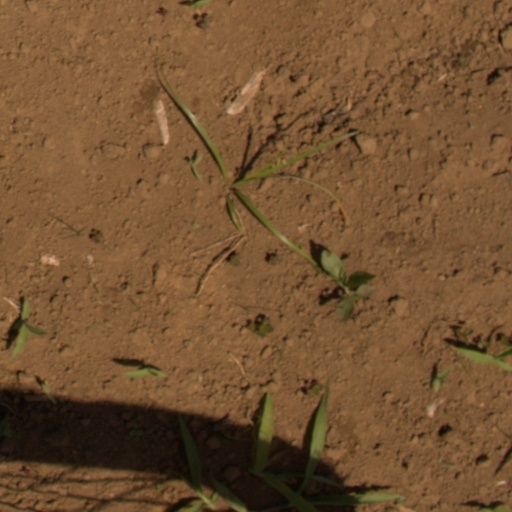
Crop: Jerusalem artichoke